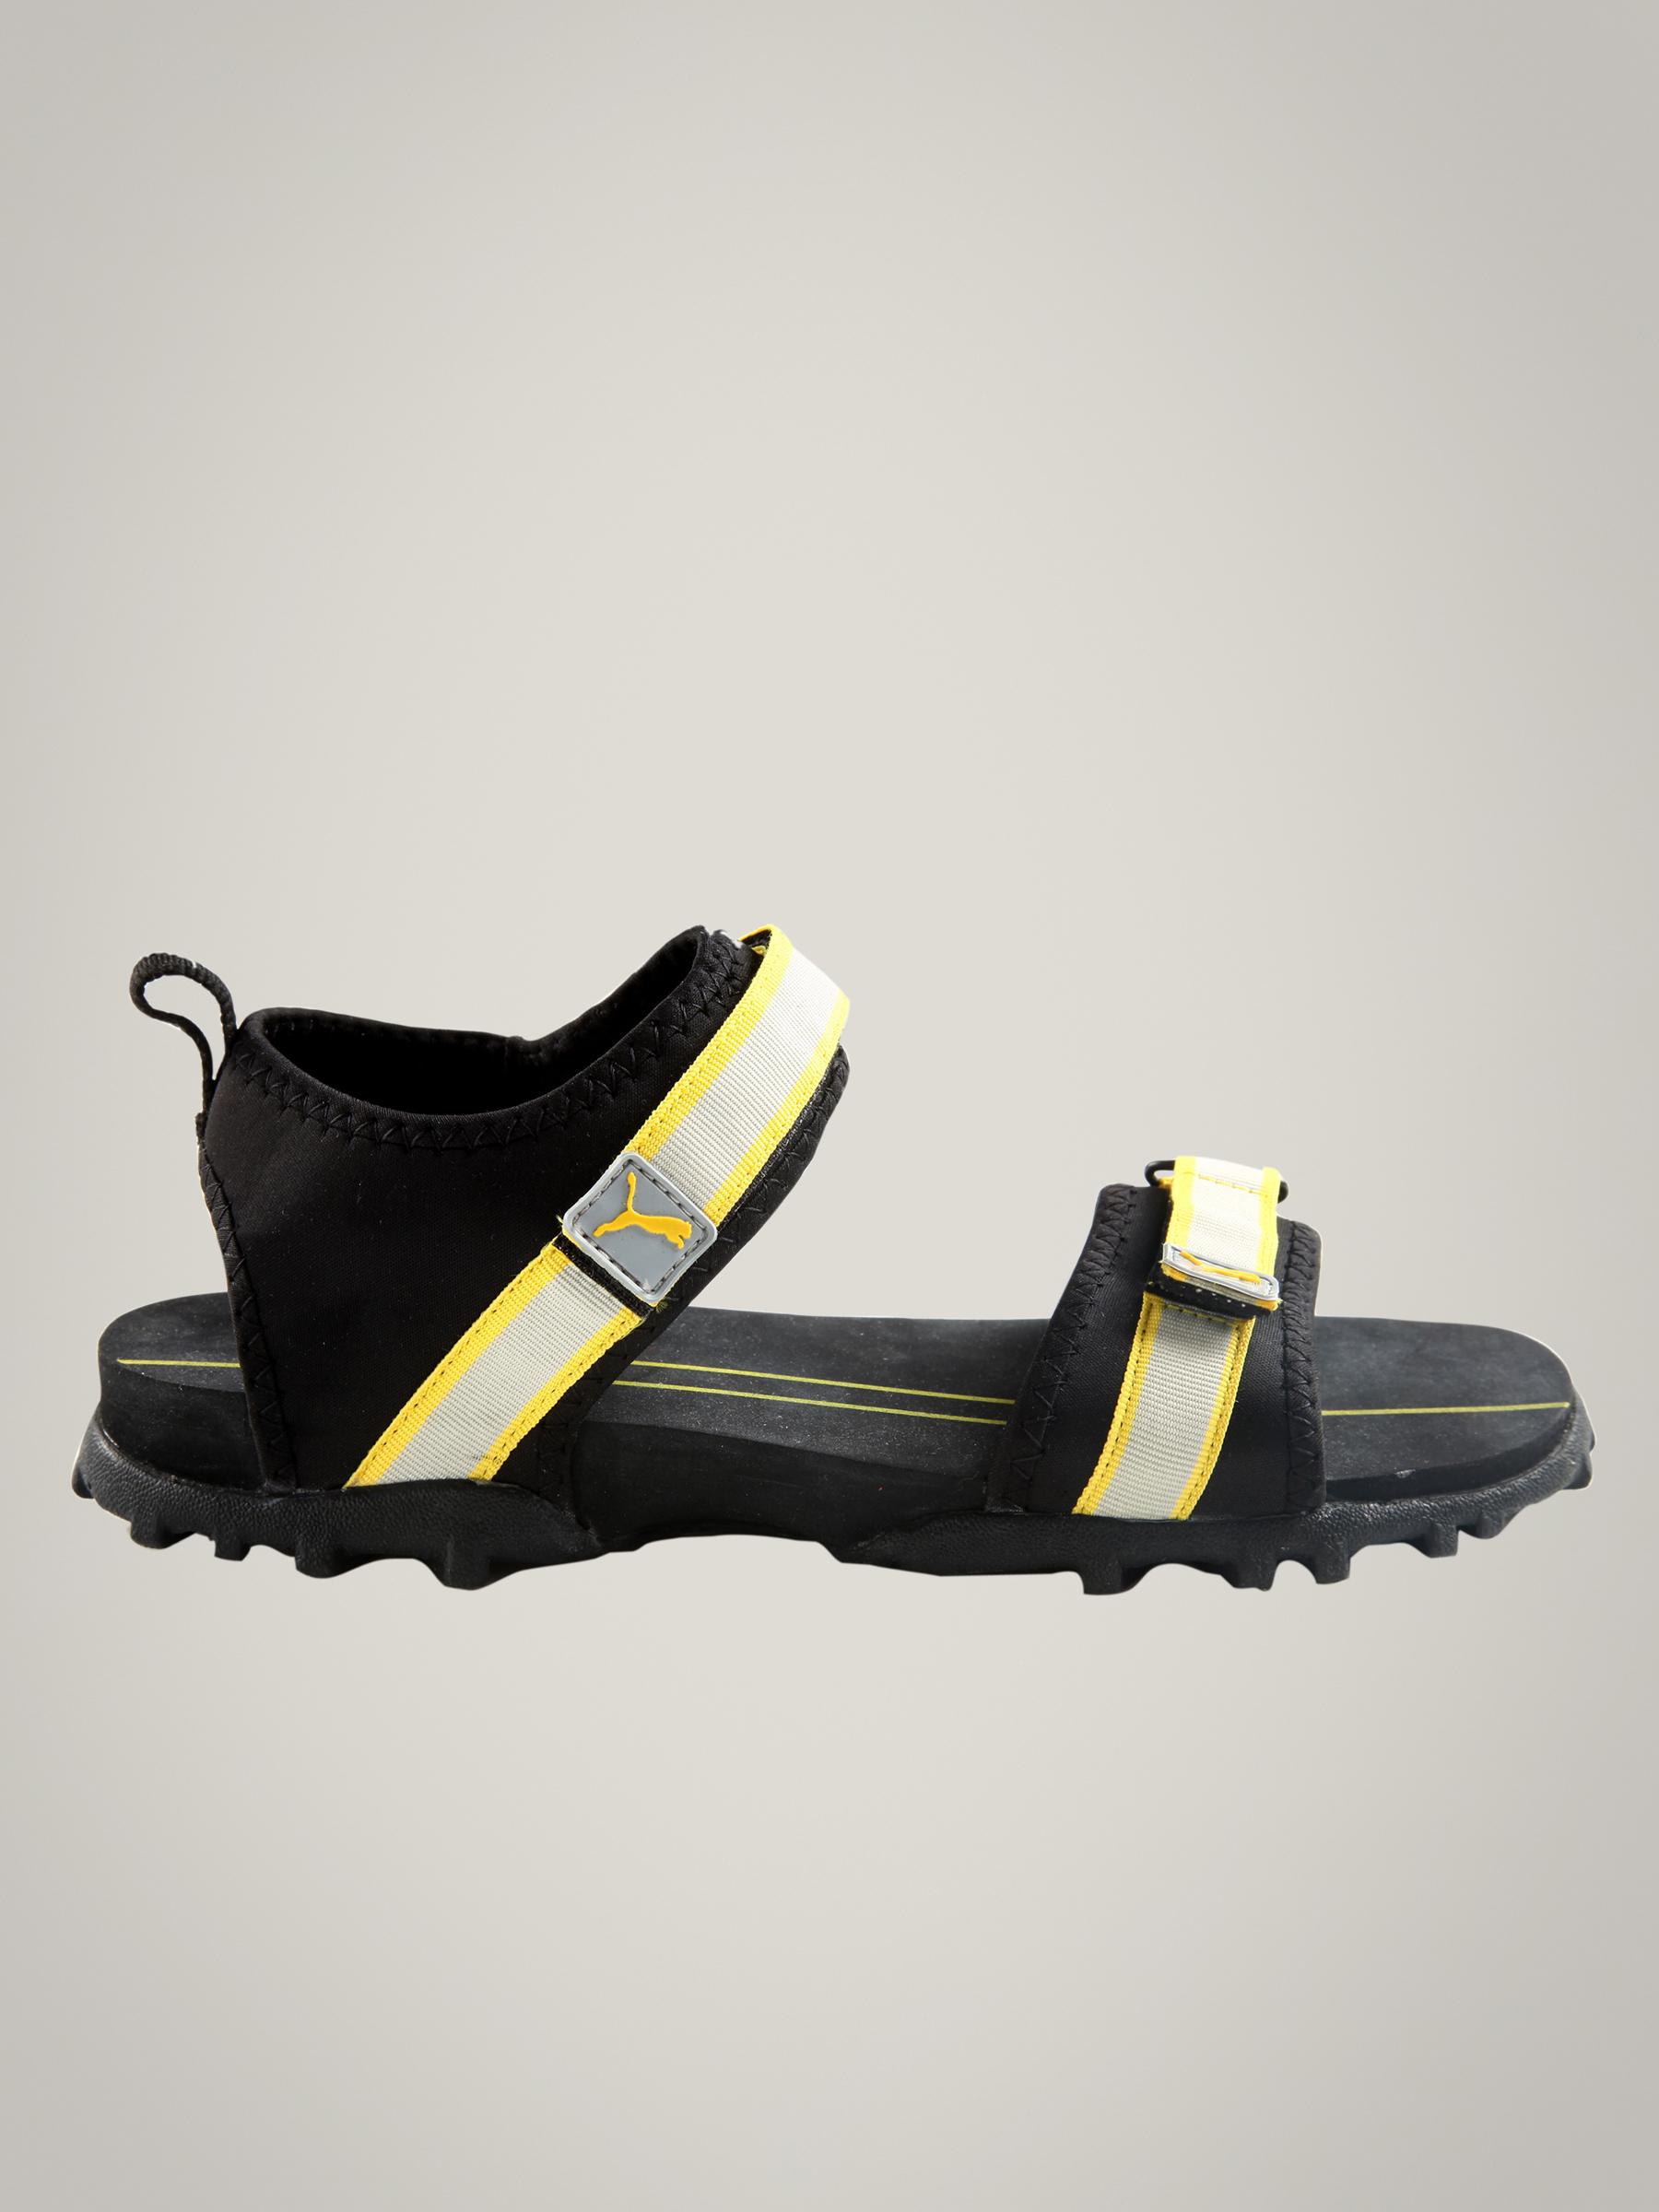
Puma Men Cruise Black Sandal
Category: Footwear / Sandal / Sandals
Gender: Men
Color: Black
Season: Fall 2010
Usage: Casual